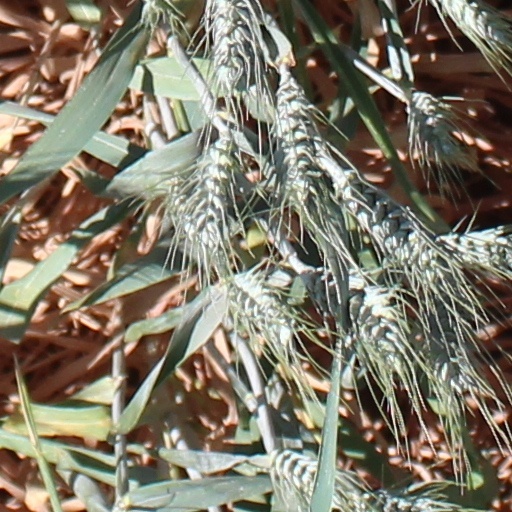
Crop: wheat